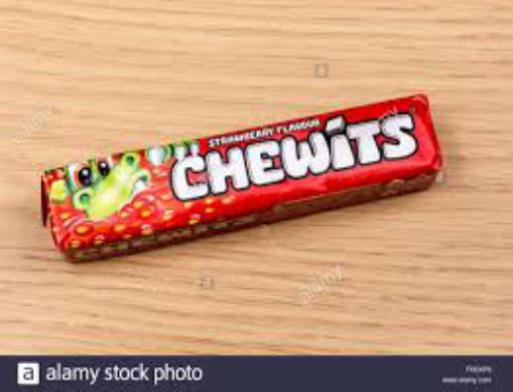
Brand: chewits
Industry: Food